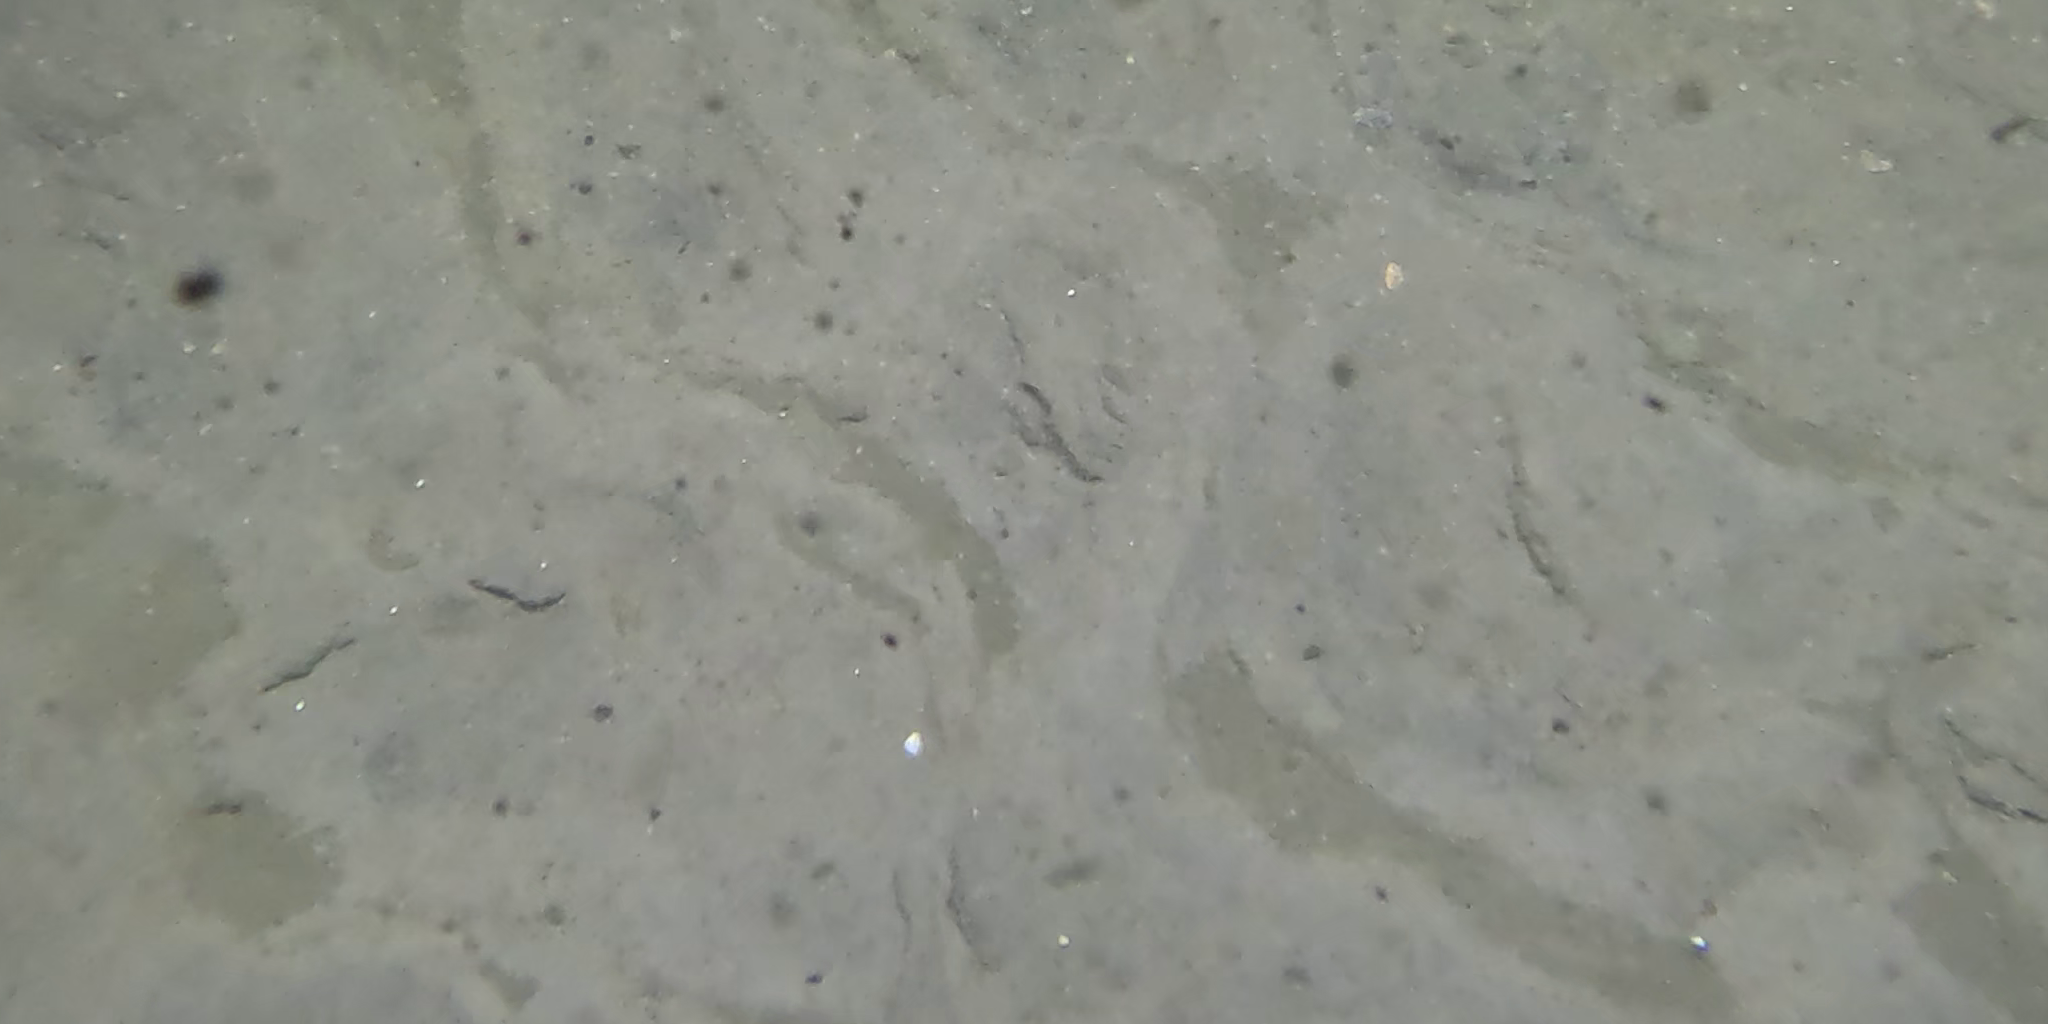
Seabed habitat: sand